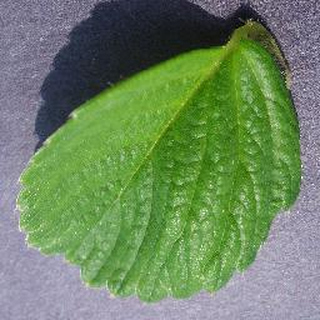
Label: healthy_strawberry